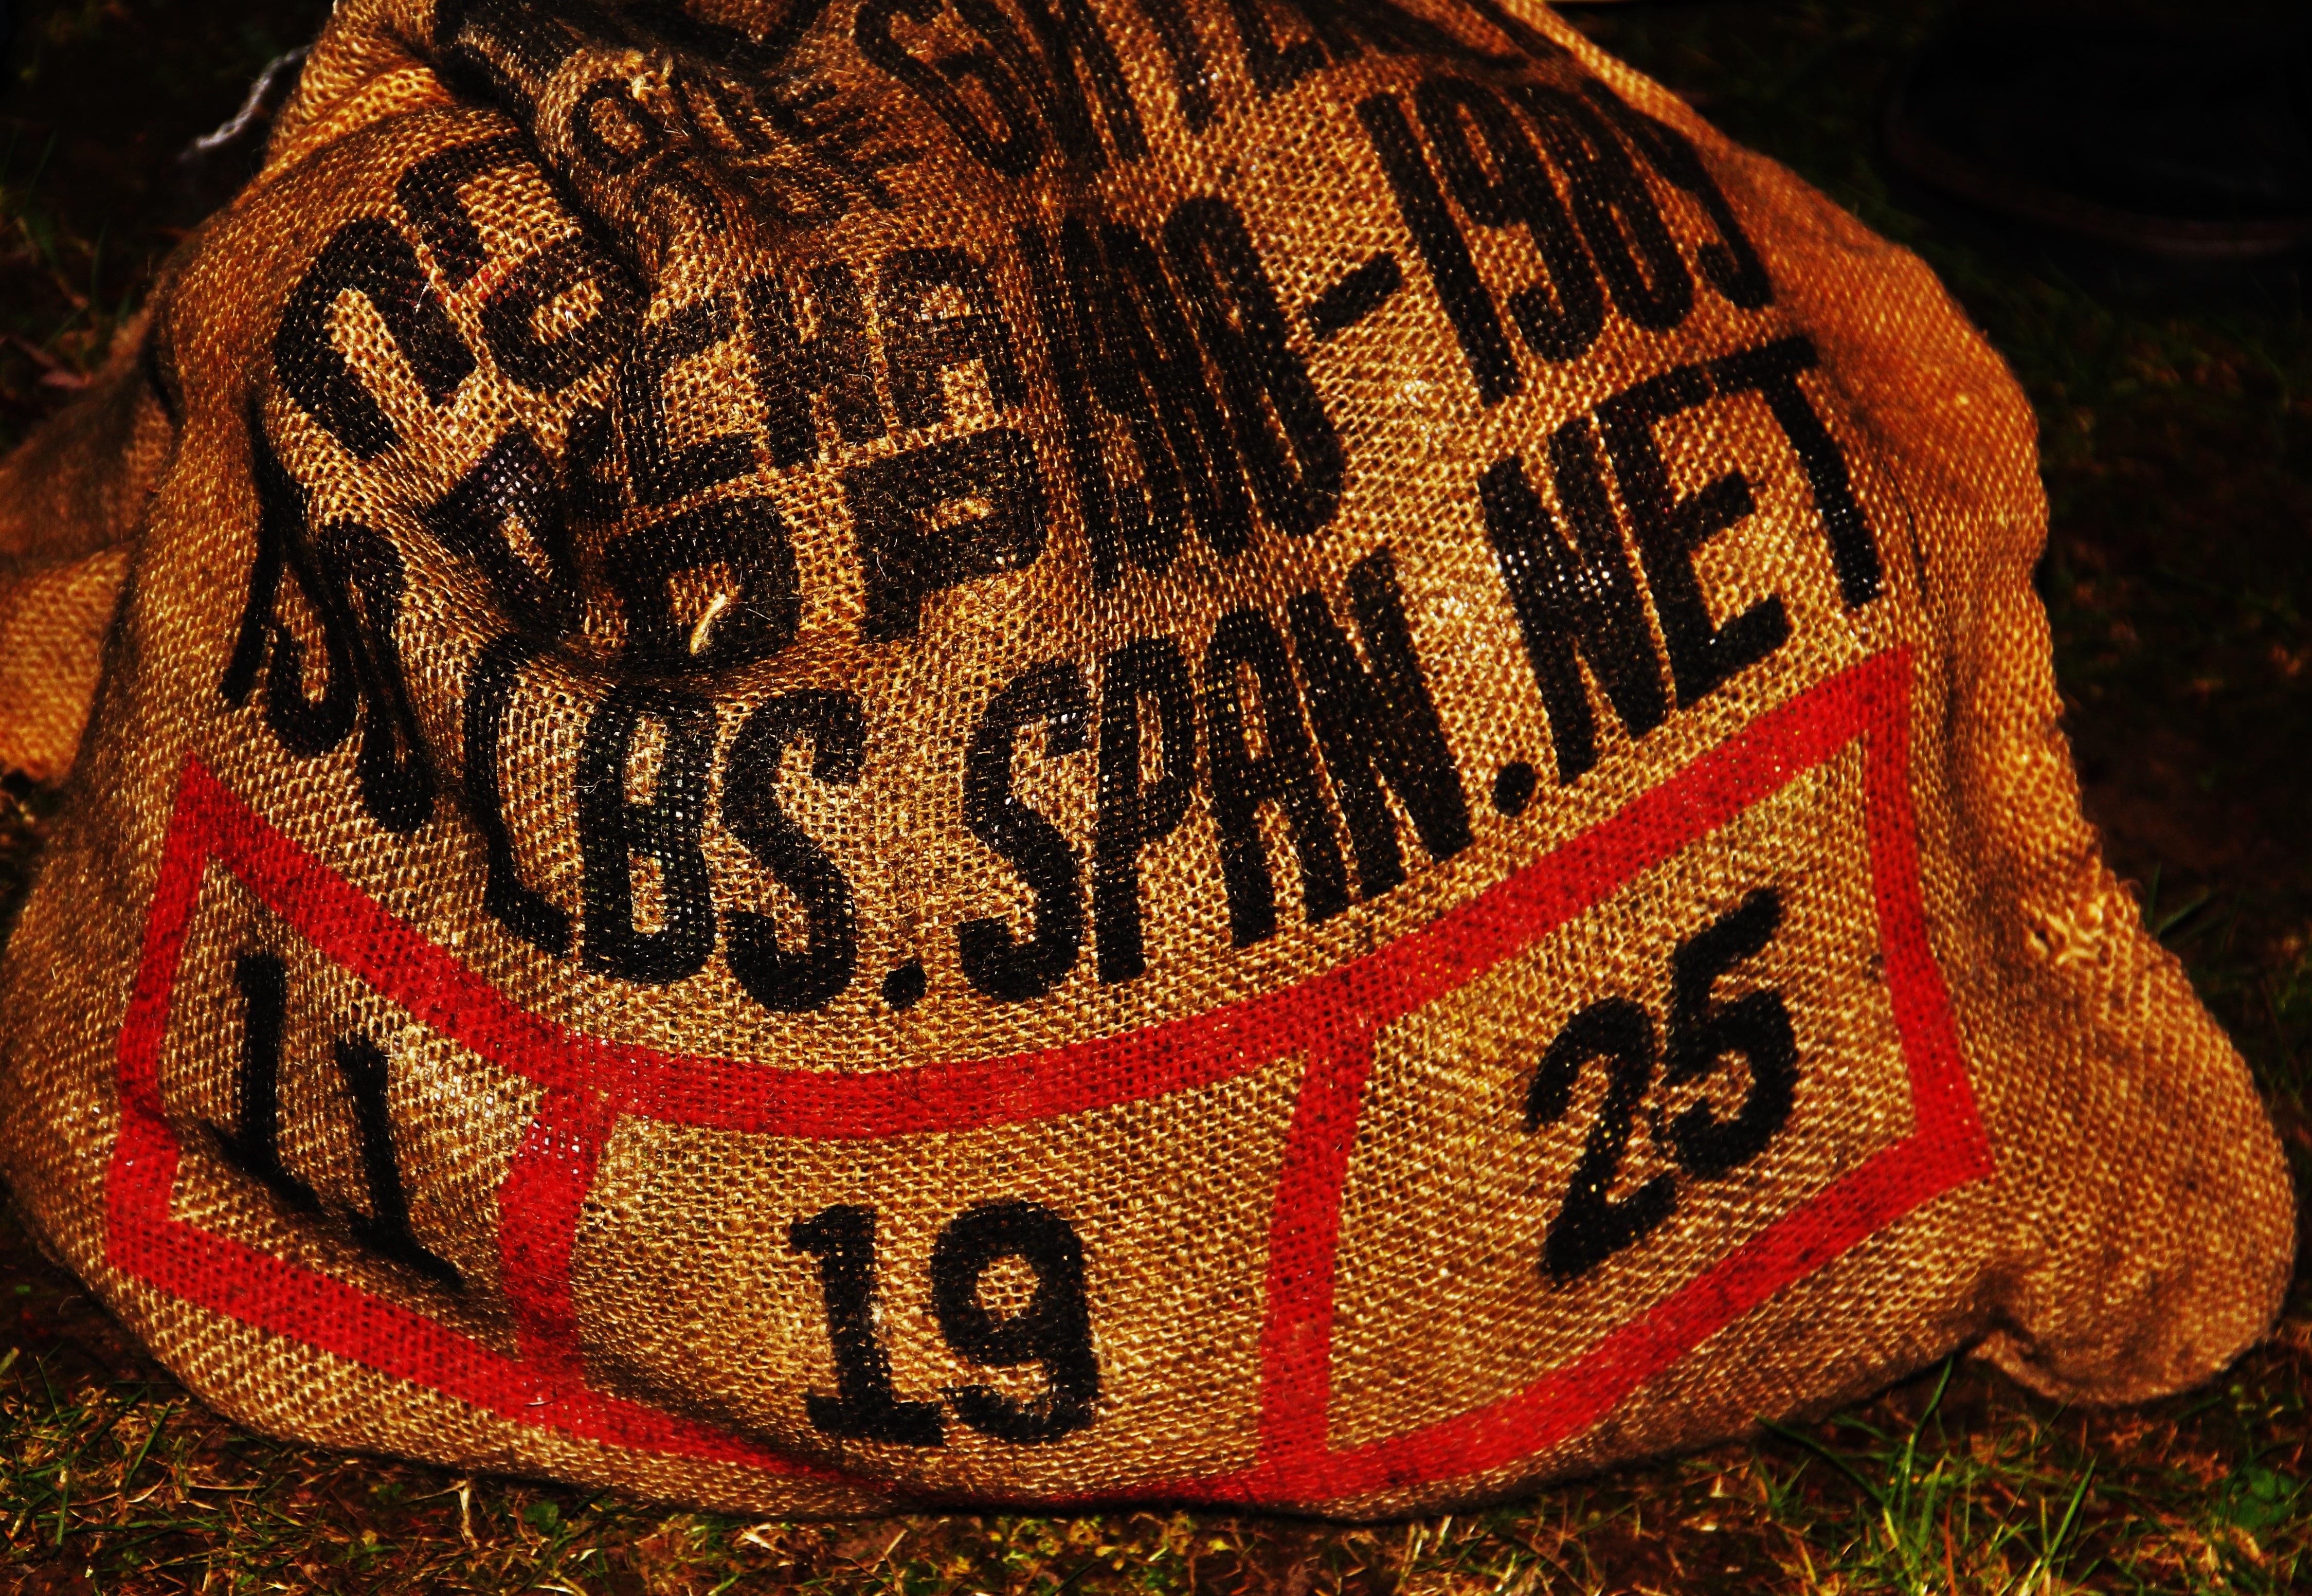
bag, clothing, christmas, gift bag, gifts, art, cap, christmas eve, section, partial view, jute bag, coffee bag, santa sack, bag of christmas gifts, christmas sack, christmas present